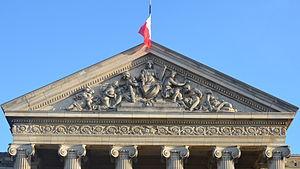
Palais de justice - Angers (Maine-et-Loire)
Le palais de justice d'Angers se situe à Angers en France, située face à la place du Maréchal-Leclerc, son adresse postale est 1, rue Waldeck Rousseau. Le palais a été inauguré en 1875 ; les façades et les toitures sont inscrites au titre de monument historique le 29 octobre 1975.